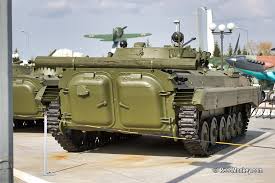
Label: BMP